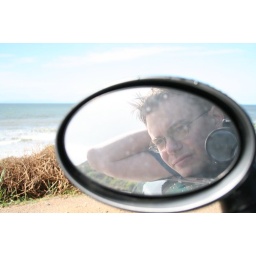
me peering out the window of my MINI near the beach north of Ventura, CA.yes, i know that my mirror is dirty.